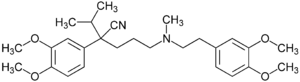
Pour introduire des médicaments dans le système nerveux central, une étape indispensable est le franchissement de la barrière hémato-encéphalique, ce qui est très difficile, car elle est remarquablement efficace pour protéger le milieu cérébral. C'est pourquoi il est important de trouver et mettre au point de nouvelles stratégies dans ce but. C'est une barrière dynamique, qui contrôle par des processus d'influx et d'efflux quelles molécules présentes dans le sang pourront passer dans le milieu liquide qui baigne le cerveau, le liquide cérébrospinal : aliments, médicaments, drogues, xénobiotiques. Environ 98 % des médicaments envisageables pour soigner le système nerveux central, et tout particulièrement le cerveau, ne la franchissent pas.